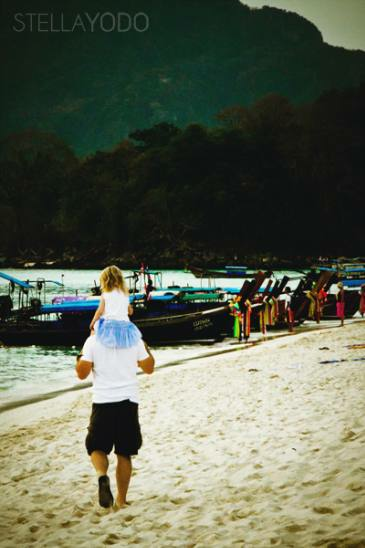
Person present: Yes